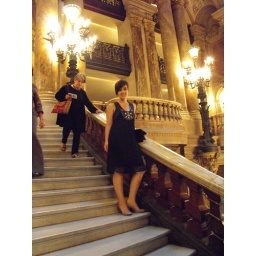
Jenna and her snazzy new dress in the opera house